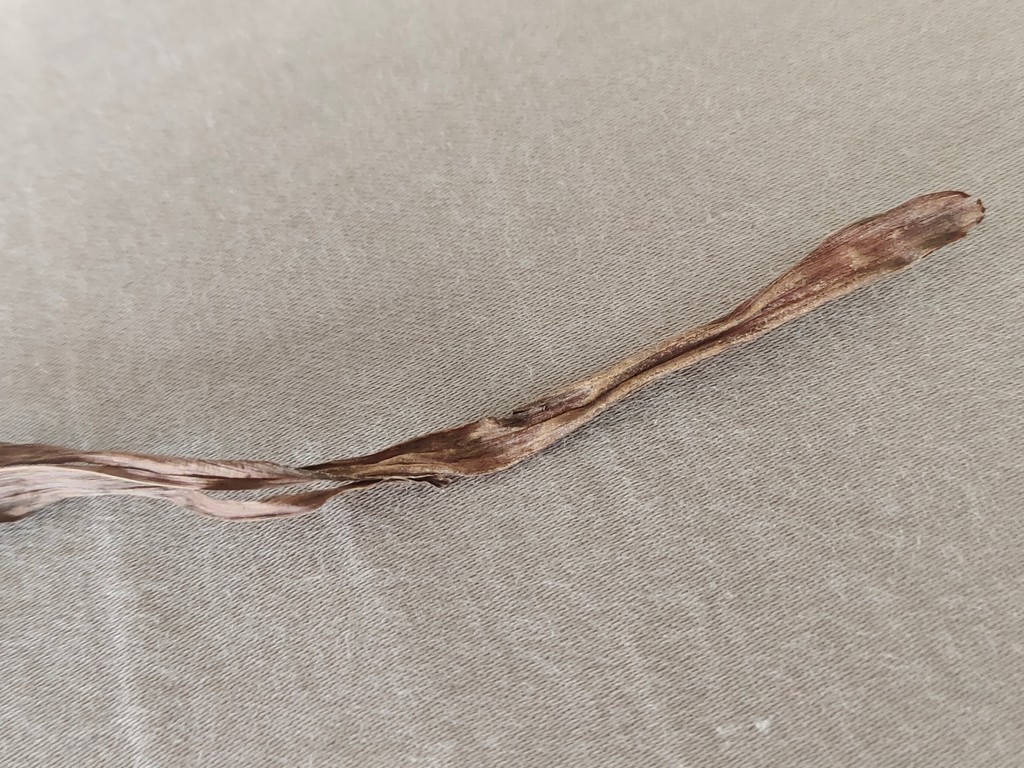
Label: Dried